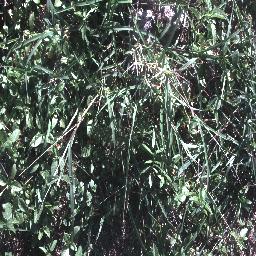
Label: negative